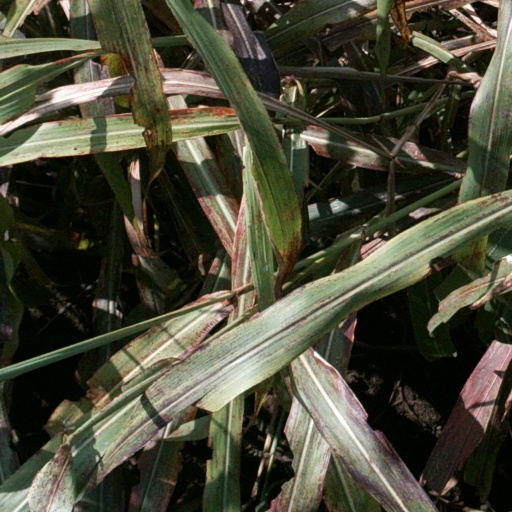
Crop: sorghum